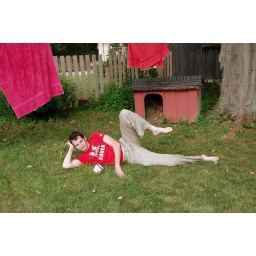
Limbering up after a night in the dog house